Unconquered Bandit

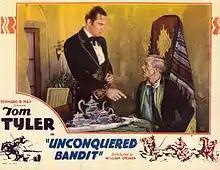

Unconquered Bandit is a 1935 American Western film directed by Harry S. Webb and starring Tom Tyler, Lillian Gilmore and Slim Whitaker. The film is a remake of "Dynamite Ranch" (1932),